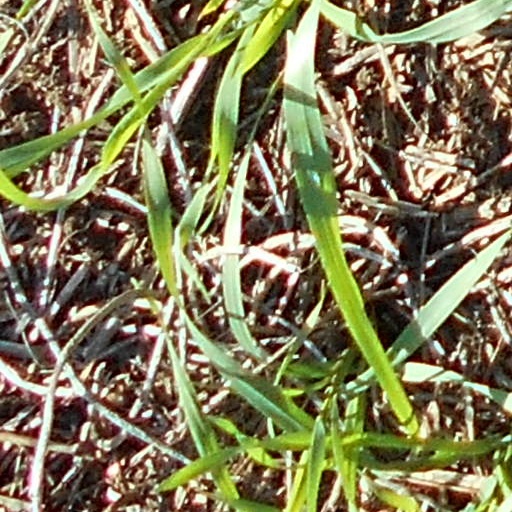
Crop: wheat